Saint-Léonard Airfield

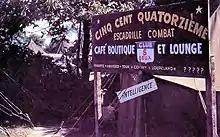
Saint-Léonard Airfield (A-46) 514th FS sign and tents Sep 1944

The airport was first established during World War II as a United States Army Air Forces Ninth Air Force Advanced Landing Ground in August 1944 to support the Northern France Campaign by Allied ground forces. Known as "St. Leonard Airfield" or simply "A-36", it was constructed by the IX Engineer Command, 846th Engineer Aviation Battalion .